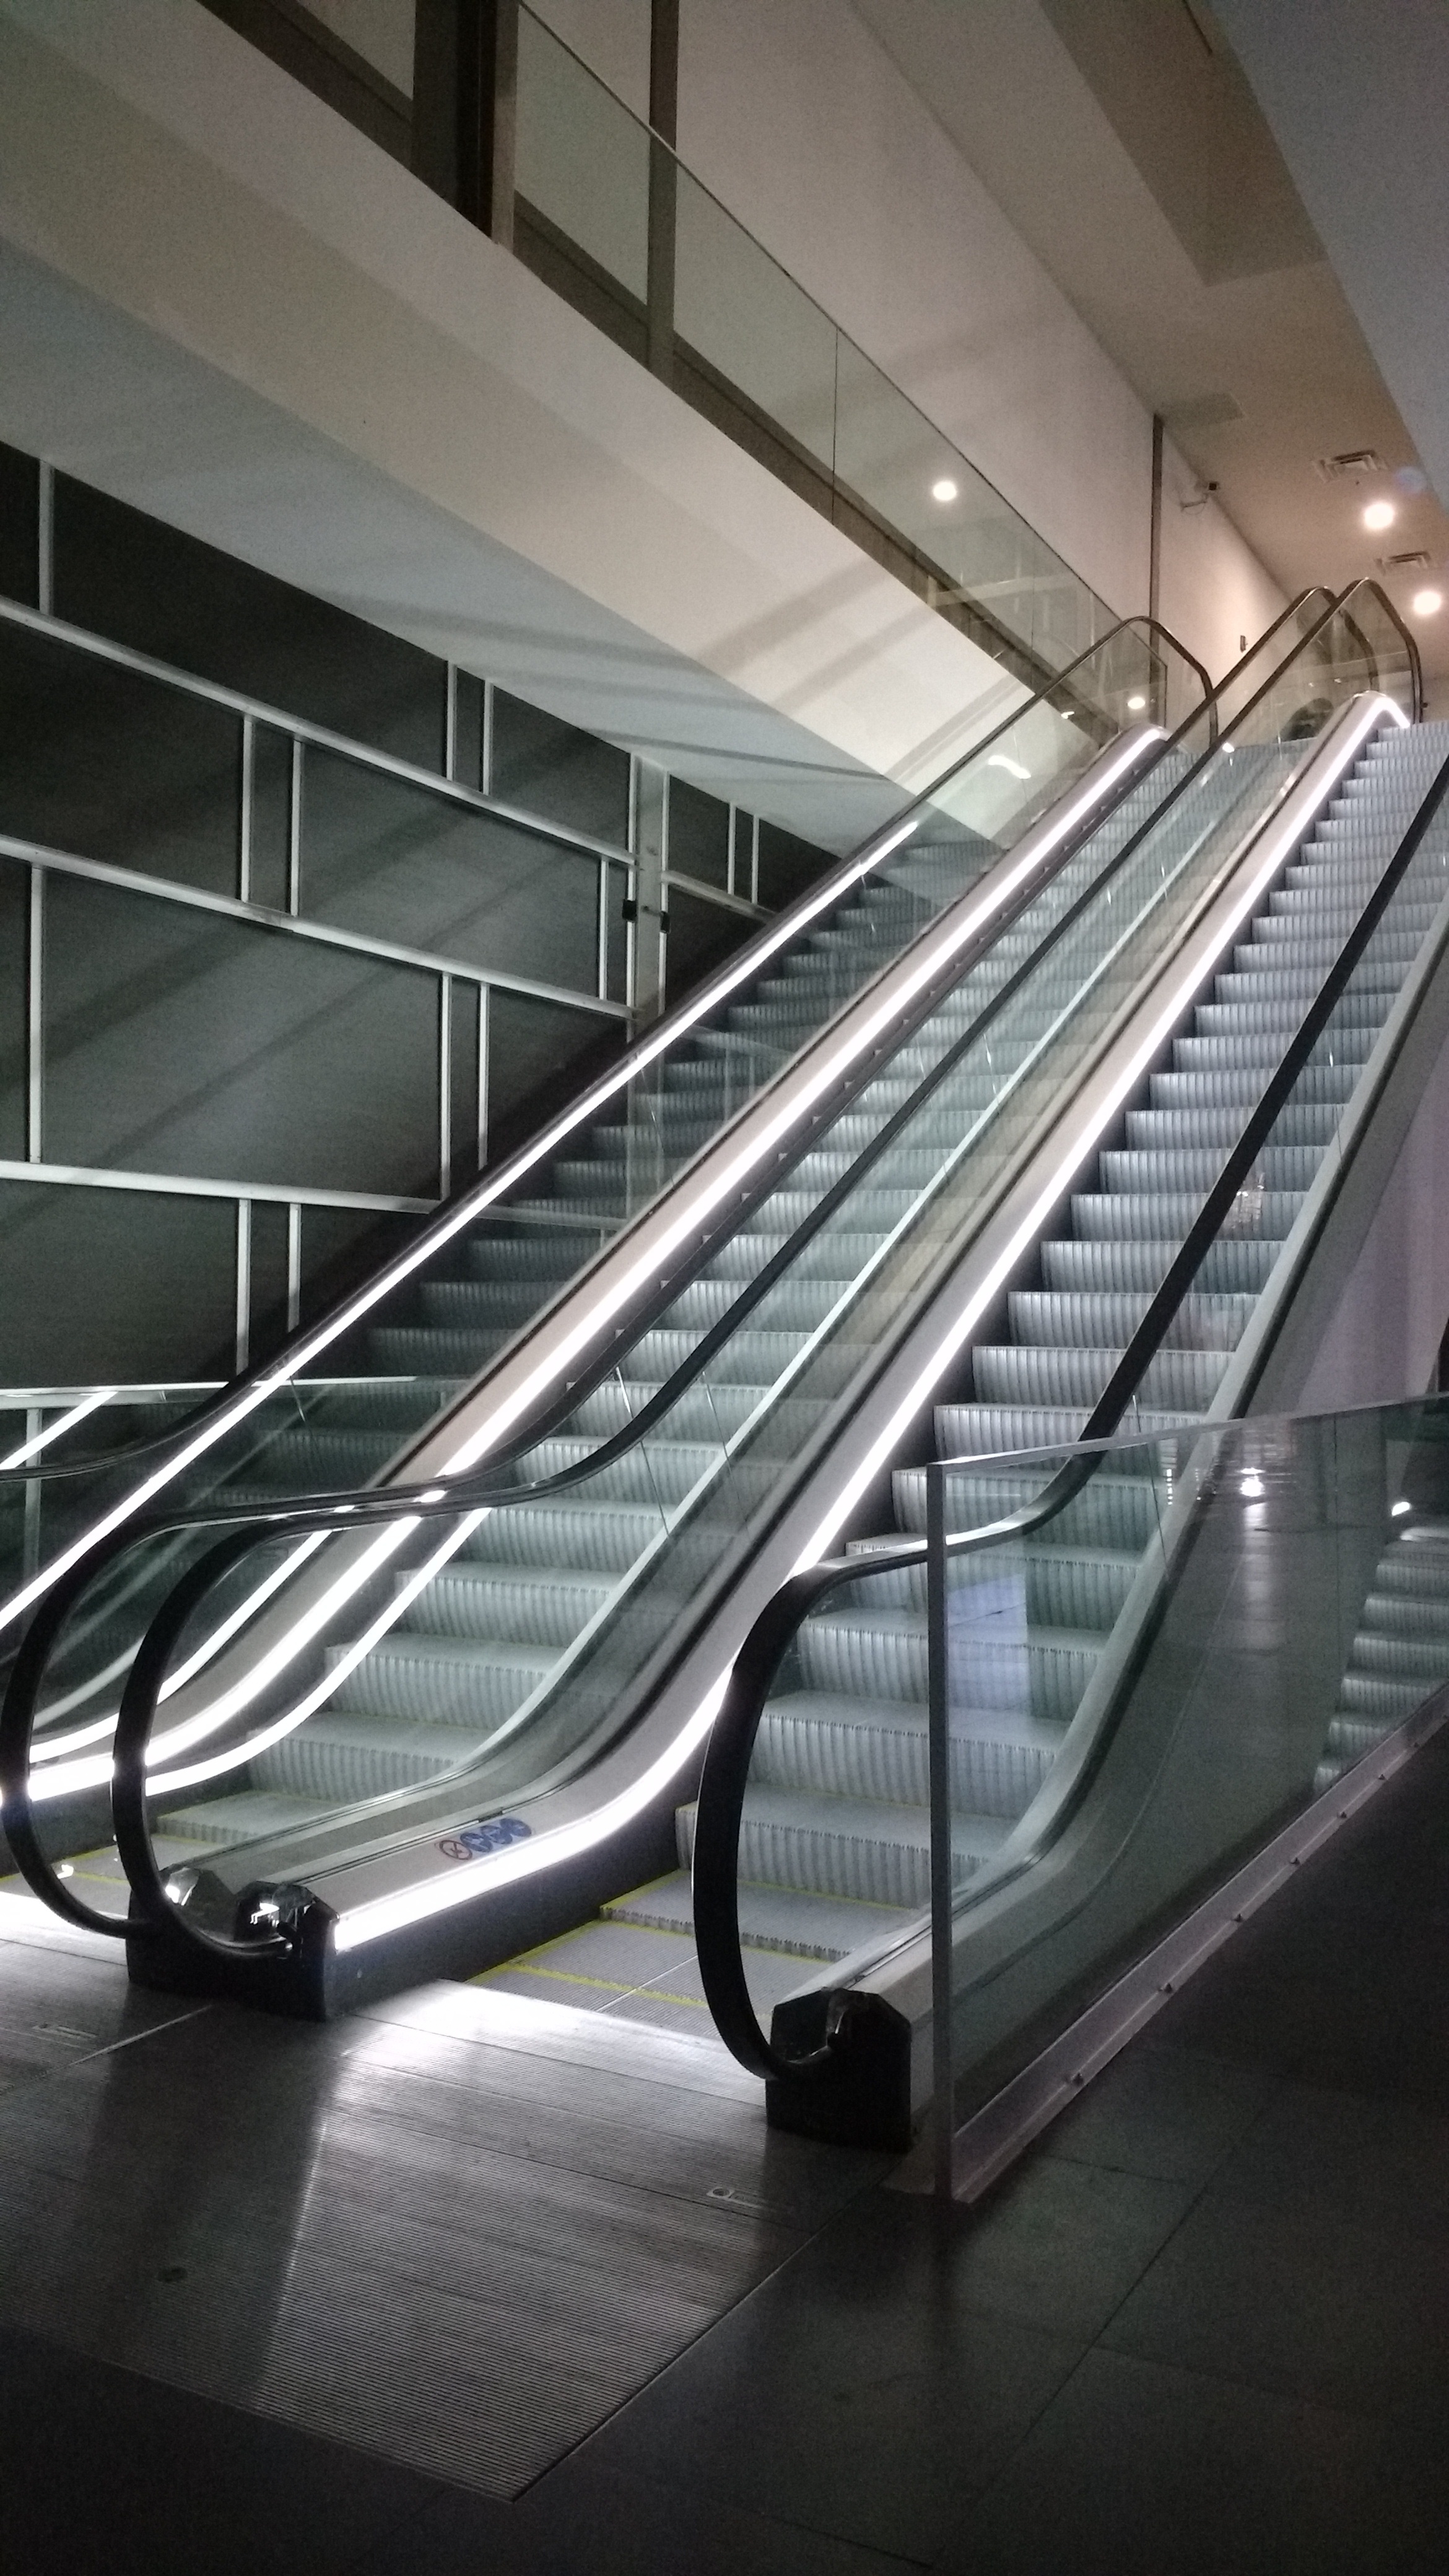
light, architecture, building, escalator, line, lighting, interior design, handrail, power, stairs, local, electric, shape, daylighting